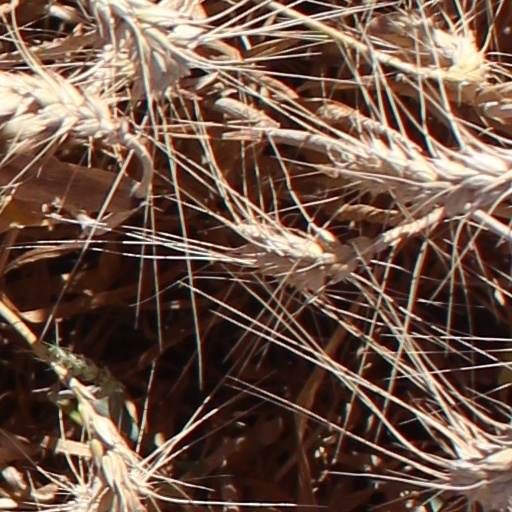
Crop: wheat